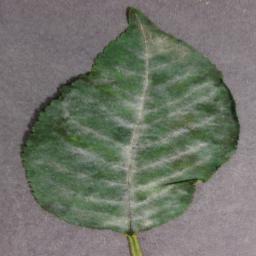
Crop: cherry
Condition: (including_sour)_powdery_mildew